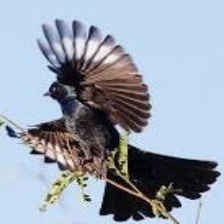
Species: PHAINOPEPLA
Scientific name: PHAINOPEPLA NITENS